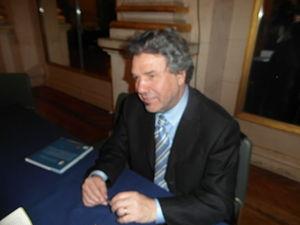
20e Maghreb des Livres, Paris, 8 février 2014
Amin Zaoui, né le 25 novembre 1956 à Bab el Assa en Algérie, est un écrivain algérien.